Catalan independence movement

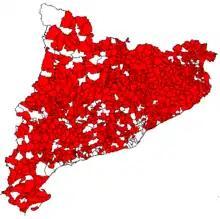
Municipalities supporting the Association of Municipalities for Independence

Following elections in 2003, the moderate nationalist Convergència i Unió (CiU), which had governed Catalonia since 1980, lost power to a coalition of left-wing parties composed of the Socialists' Party of Catalonia (PSC), the pro-independence Esquerra Republicana de Catalunya (ERC) and a far-left/Green coalition (ICV–EUiA), headed by Pasqual Maragall. The government produced a draft for a new Statute of Autonomy, which was supported by the CiU and was approved by the parliament by a large majority. The draft statute then had to be approved by the Spanish parliament, which could make changes; it did so, removing clauses on finance and the language, and an article stating that Catalonia was a nation. When the amended statute was put to a referendum on 18 June 2006, the ERC, in protest, called for a "no" vote. The statute was approved, but turnout was only 48.9%. At the subsequent election, the left-wing coalition was returned to power, this time under the leadership of José Montilla.